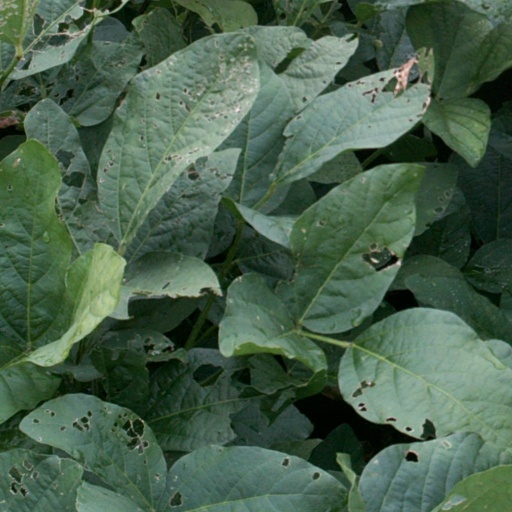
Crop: soybean